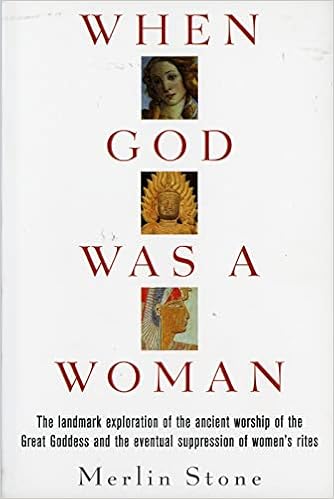
When God Was a Woman
Category: Books
About the Author Merlin Stone, a teacher of art and art history as well as a widely exhibited sculptor, became interested in archaeology and ancient religion through her art. She has produced pieces on the Goddess for both radio and the stage, and conceived and organized Goddess festivals in both New York and Toronto.
Features: The landmark exploration of the ancient worship of the Great Goddess and the eventual supression of women's rites. | In the beginning, God was a woman... | How did the shift from matriarchy to patriarchy come about? In fascinating detail, Merlin Stone tells us the story of the Goddess who reigned supreme in the Near and Middle East. Under her reign, societal roles differed markedly from those in patriarchal Judeo-Christian cultures: women bought and sold property, traded in the marketplace, and inherited title and land from their mothers. Documenting the wholesale rewriting of myth and religious dogmas, Merlin Stone describes an ancient conspiracy in which the Goddess was reimagined as a wanton, depraved figure, a characterization confirmed and perpetuated by one of modern culture's best-known legends—that of the fall of Adam and Eve. Insightful and thought-provoking, this is essential reading for anyone interested in the origin of current gender roles and in rediscovering women's power.